Lifestyle creep

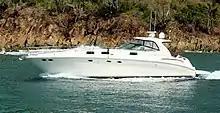
A Sea Ray Sundancer motorboat in Cruz Bay, an example of a luxury good associated with increased wealth

Lifestyle creep, also known as lifestyle inflation, is a phenomenon that occurs when, as more resources are spent on standard of living, former luxuries become perceived necessities.